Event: Nepal Earthquake
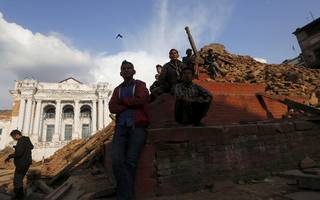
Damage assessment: damage